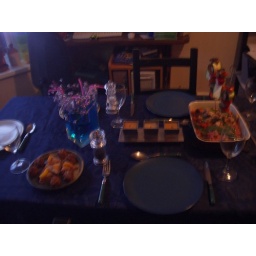
The vase simply contains blue water, pink straws and some pearlescent beads on wire around the top